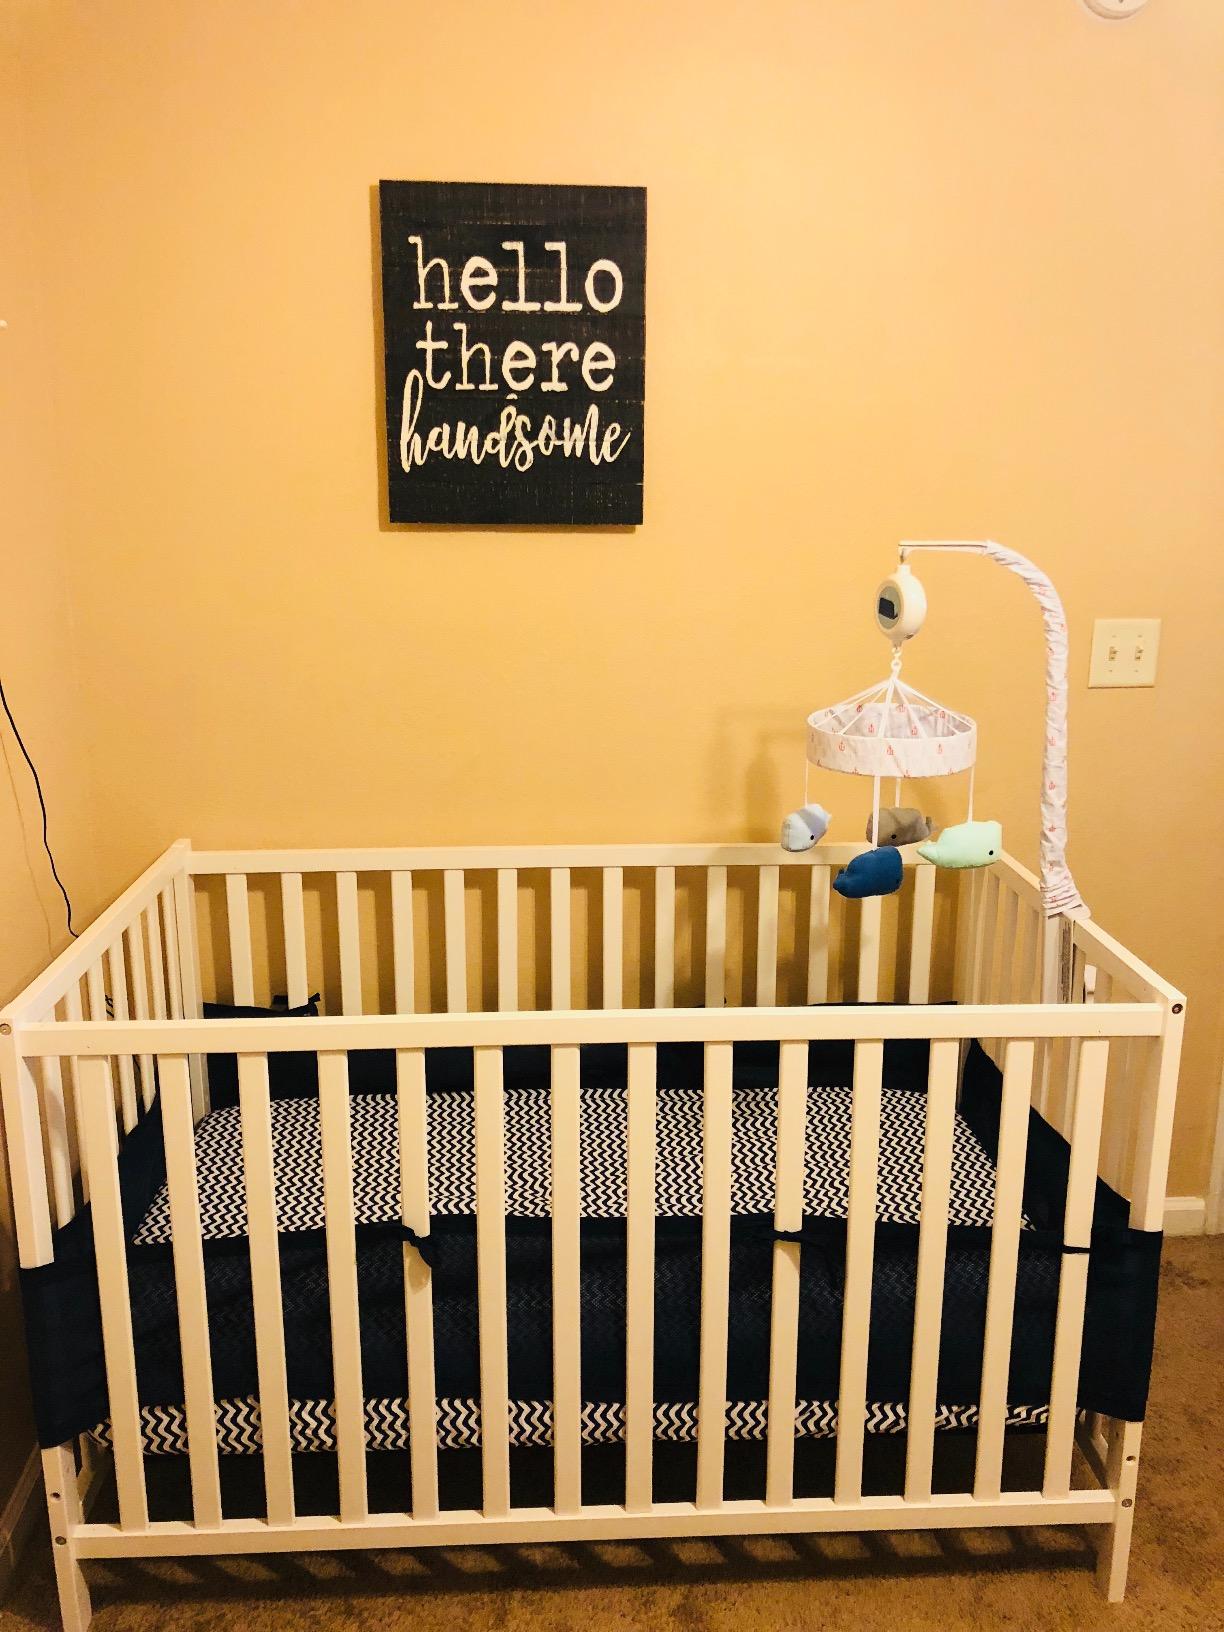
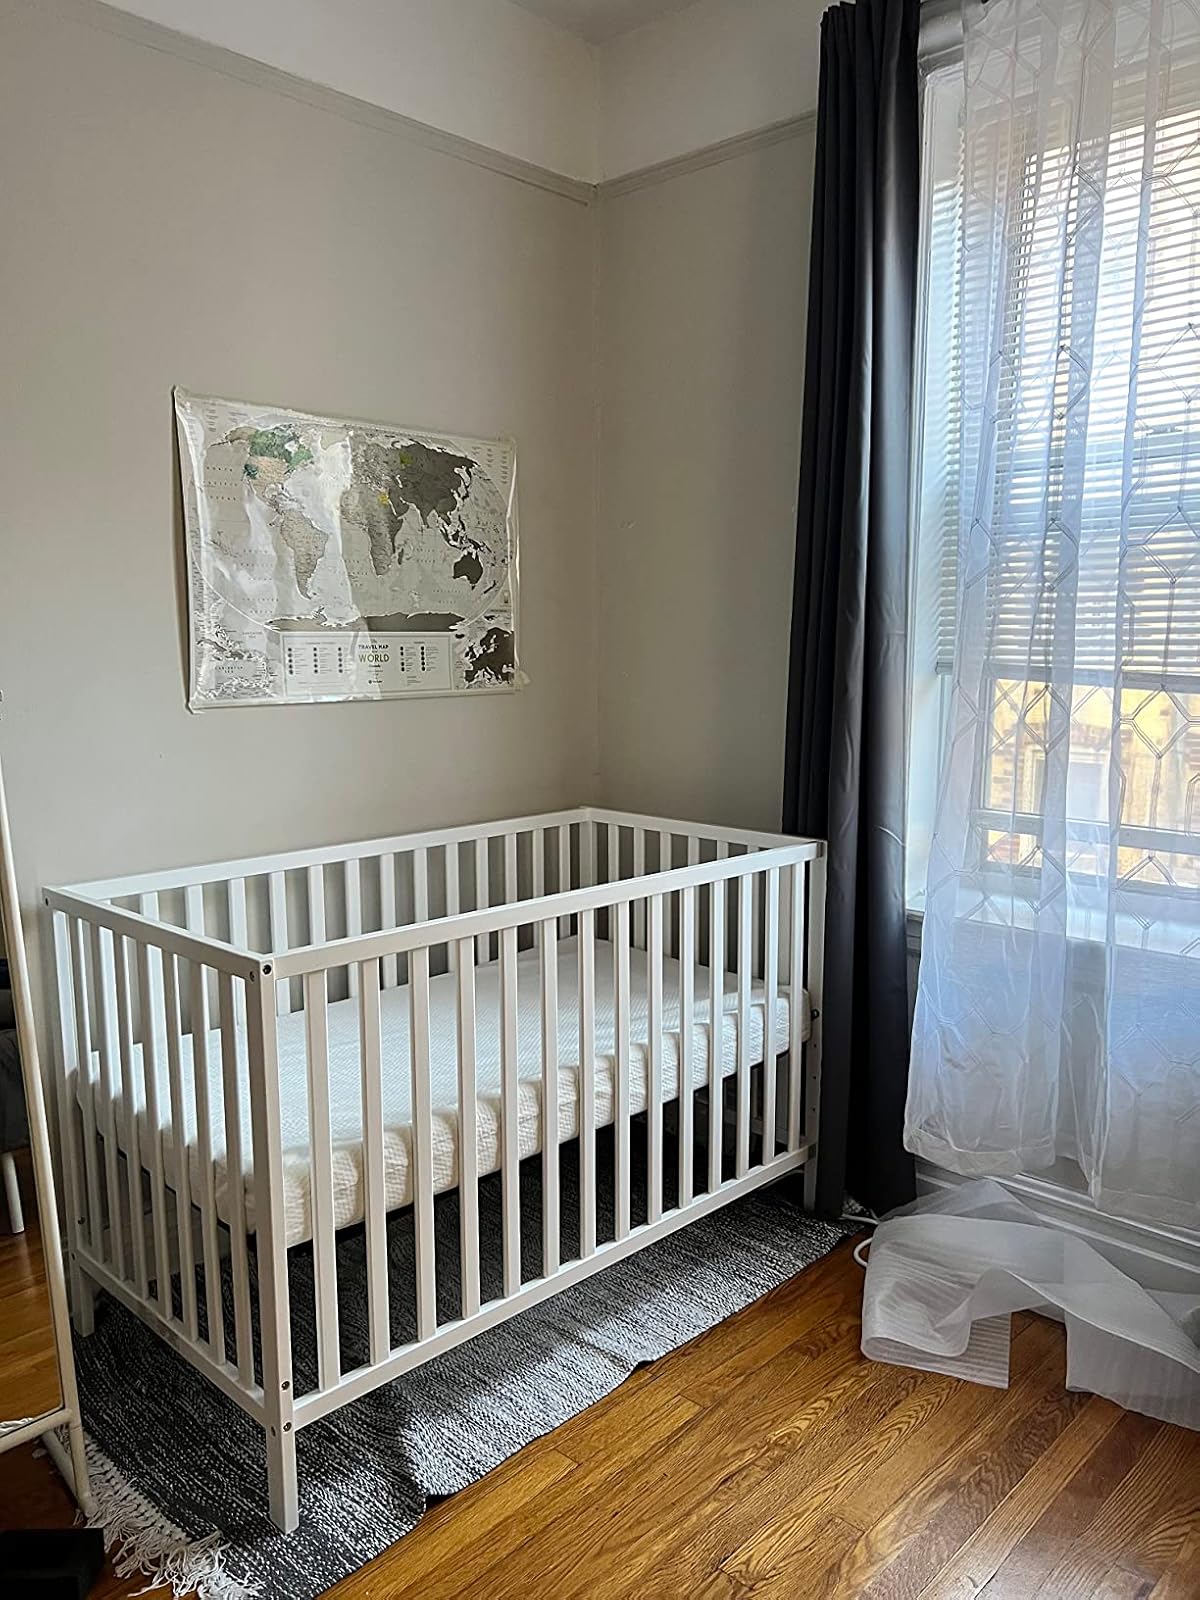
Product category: products_crib
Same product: yes